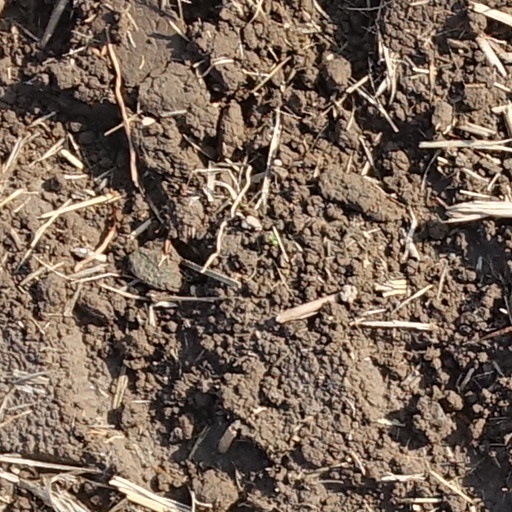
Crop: wheat